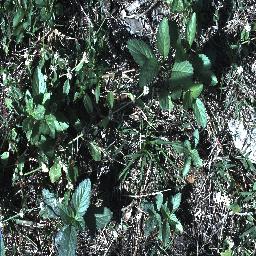
Label: snake_weed